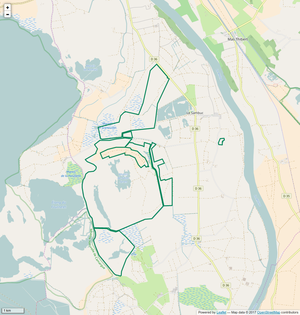
Périmètre de la RNR de la Tour du Valat.
La réserve naturelle régionale de la Tour du Valat est une réserve naturelle régionale située en Provence-Alpes-Côte d'Azur. Classée en 2008, elle occupe une surface de 1 844 hectares au sein du domaine de la Tour du Valat.